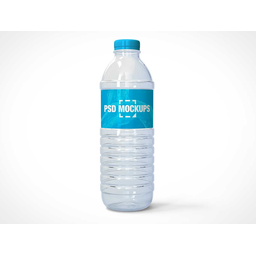
Label: bottles